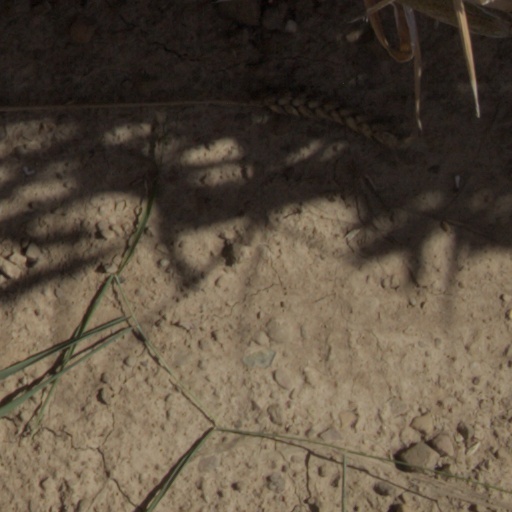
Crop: wheat